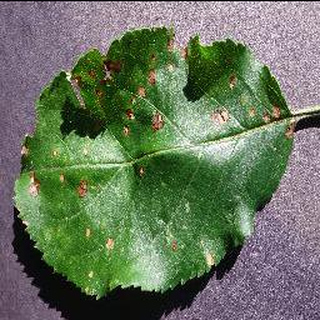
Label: apple_black_rot